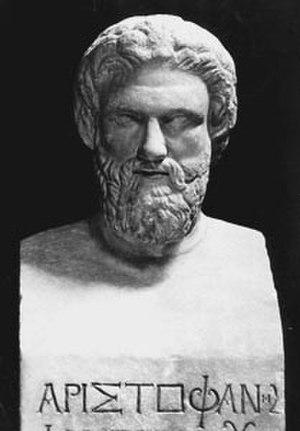
Un mononyme est un nom unique identifiant généralement une personne, comme Voltaire ou Colette. Il peut s'agir soit d'un pseudonyme comme c'est le cas pour Voltaire, soit d'un nom de convenance, comme c'est le cas pour Colette, soit du vrai prénom utilisé seul, par exemple pour le chanteur Renaud.
Aristophane est un poète comique grec du Vᵉ siècle av. J.-C., né dans le dème de Cydathénéon vers 445 av. J.-C. et mort entre 385 et 375 av. J.-C. Son œuvre à elle seule représente ce qui nous reste de l'Ancienne Comédie, et coïncide avec les années glorieuses d'Athènes sous l'administration de Périclès et la longue et sombre période de la Guerre du Péloponnèse. Au tournant du Vᵉ et du IVᵉ siècle, alors qu'Athènes voit éclore des modes de pensée nouveaux dans tous les domaines, et que les mœurs politiques et sociales se transforment ou se dégradent, Aristophane cloue au pilori par de grands éclats de rire les politiciens démagogues et va-t-en-guerre, les citoyens en proie à une « judicardite » aiguë, cette pernicieuse manie des procès, ou les maîtres d'incivisme et de décadence.
Le Lopadotemakhoselakhogaleo­kranioleipsanodrimypotrimmato­silphiokarabomelitokatakekhymeno­kikhlepikossyphophattoperistera­lektryonoptekephalliokinklope­leiolagōiosiraiobaphētraga­nopterygṓn